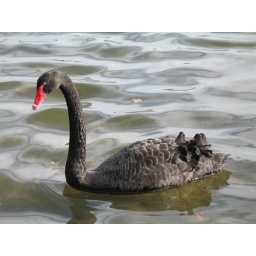
Beautiful black swan we saw on our walk around Town Lake on 1-2-08.